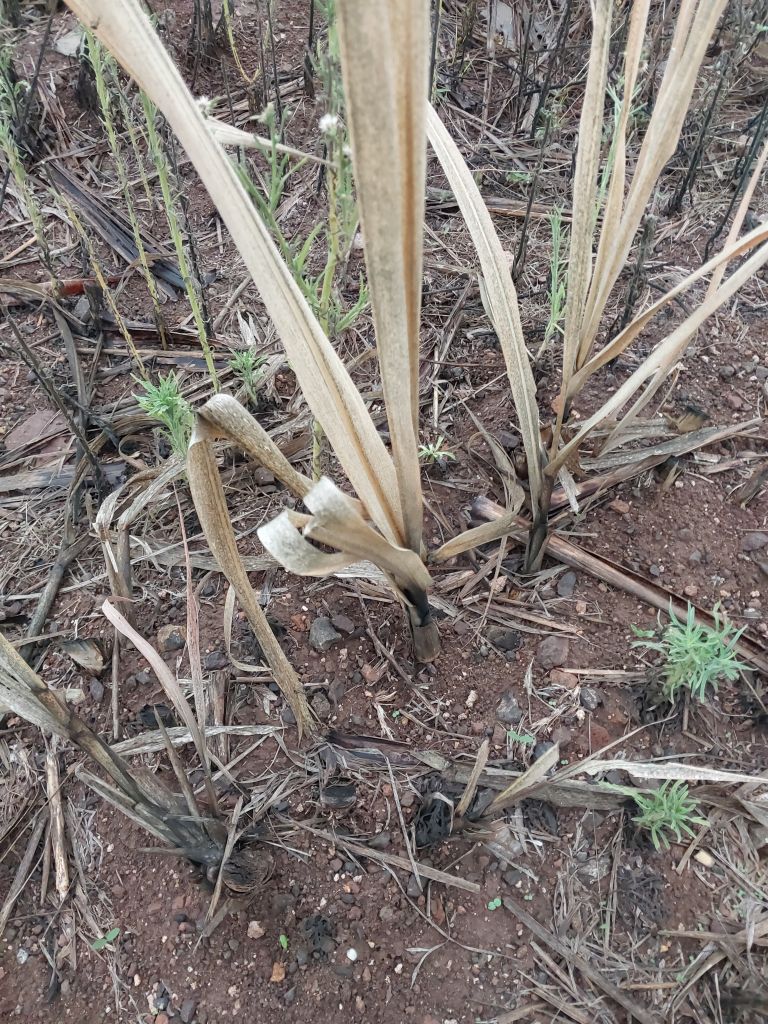
Label: Sett Rot